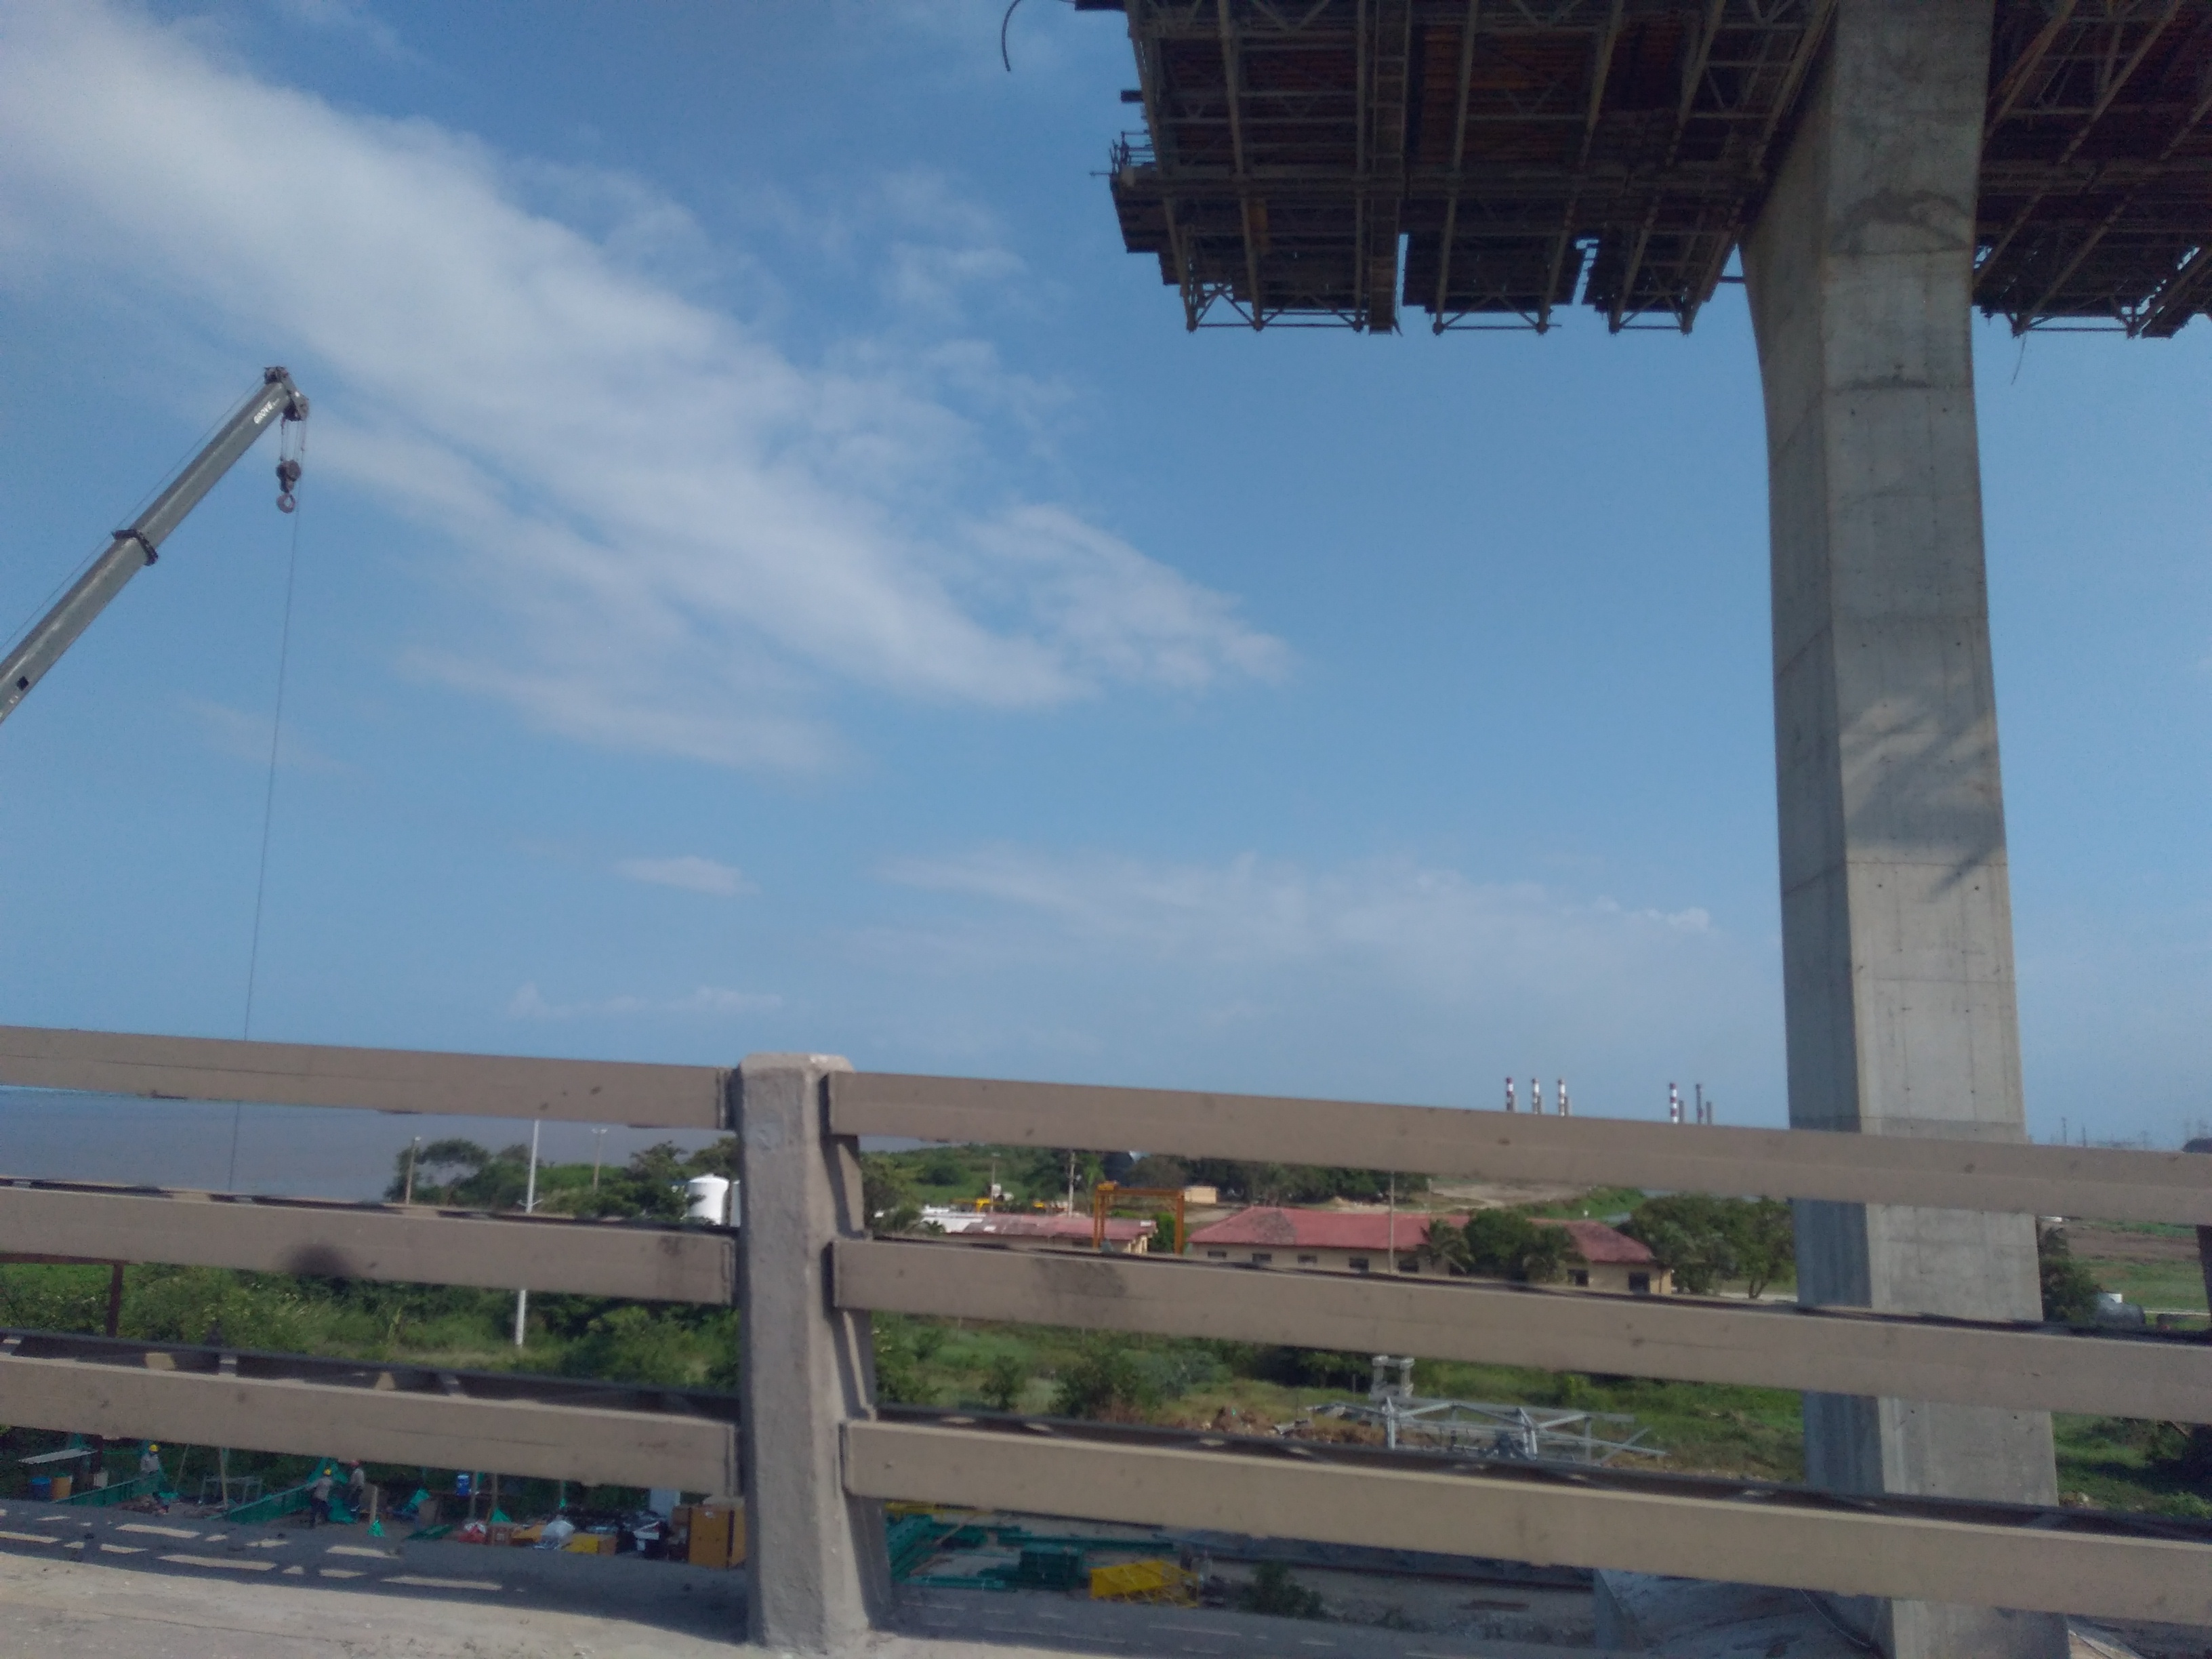
nature, sky, architecture, cloud, tree, vacation, city